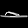
Label: Sandal